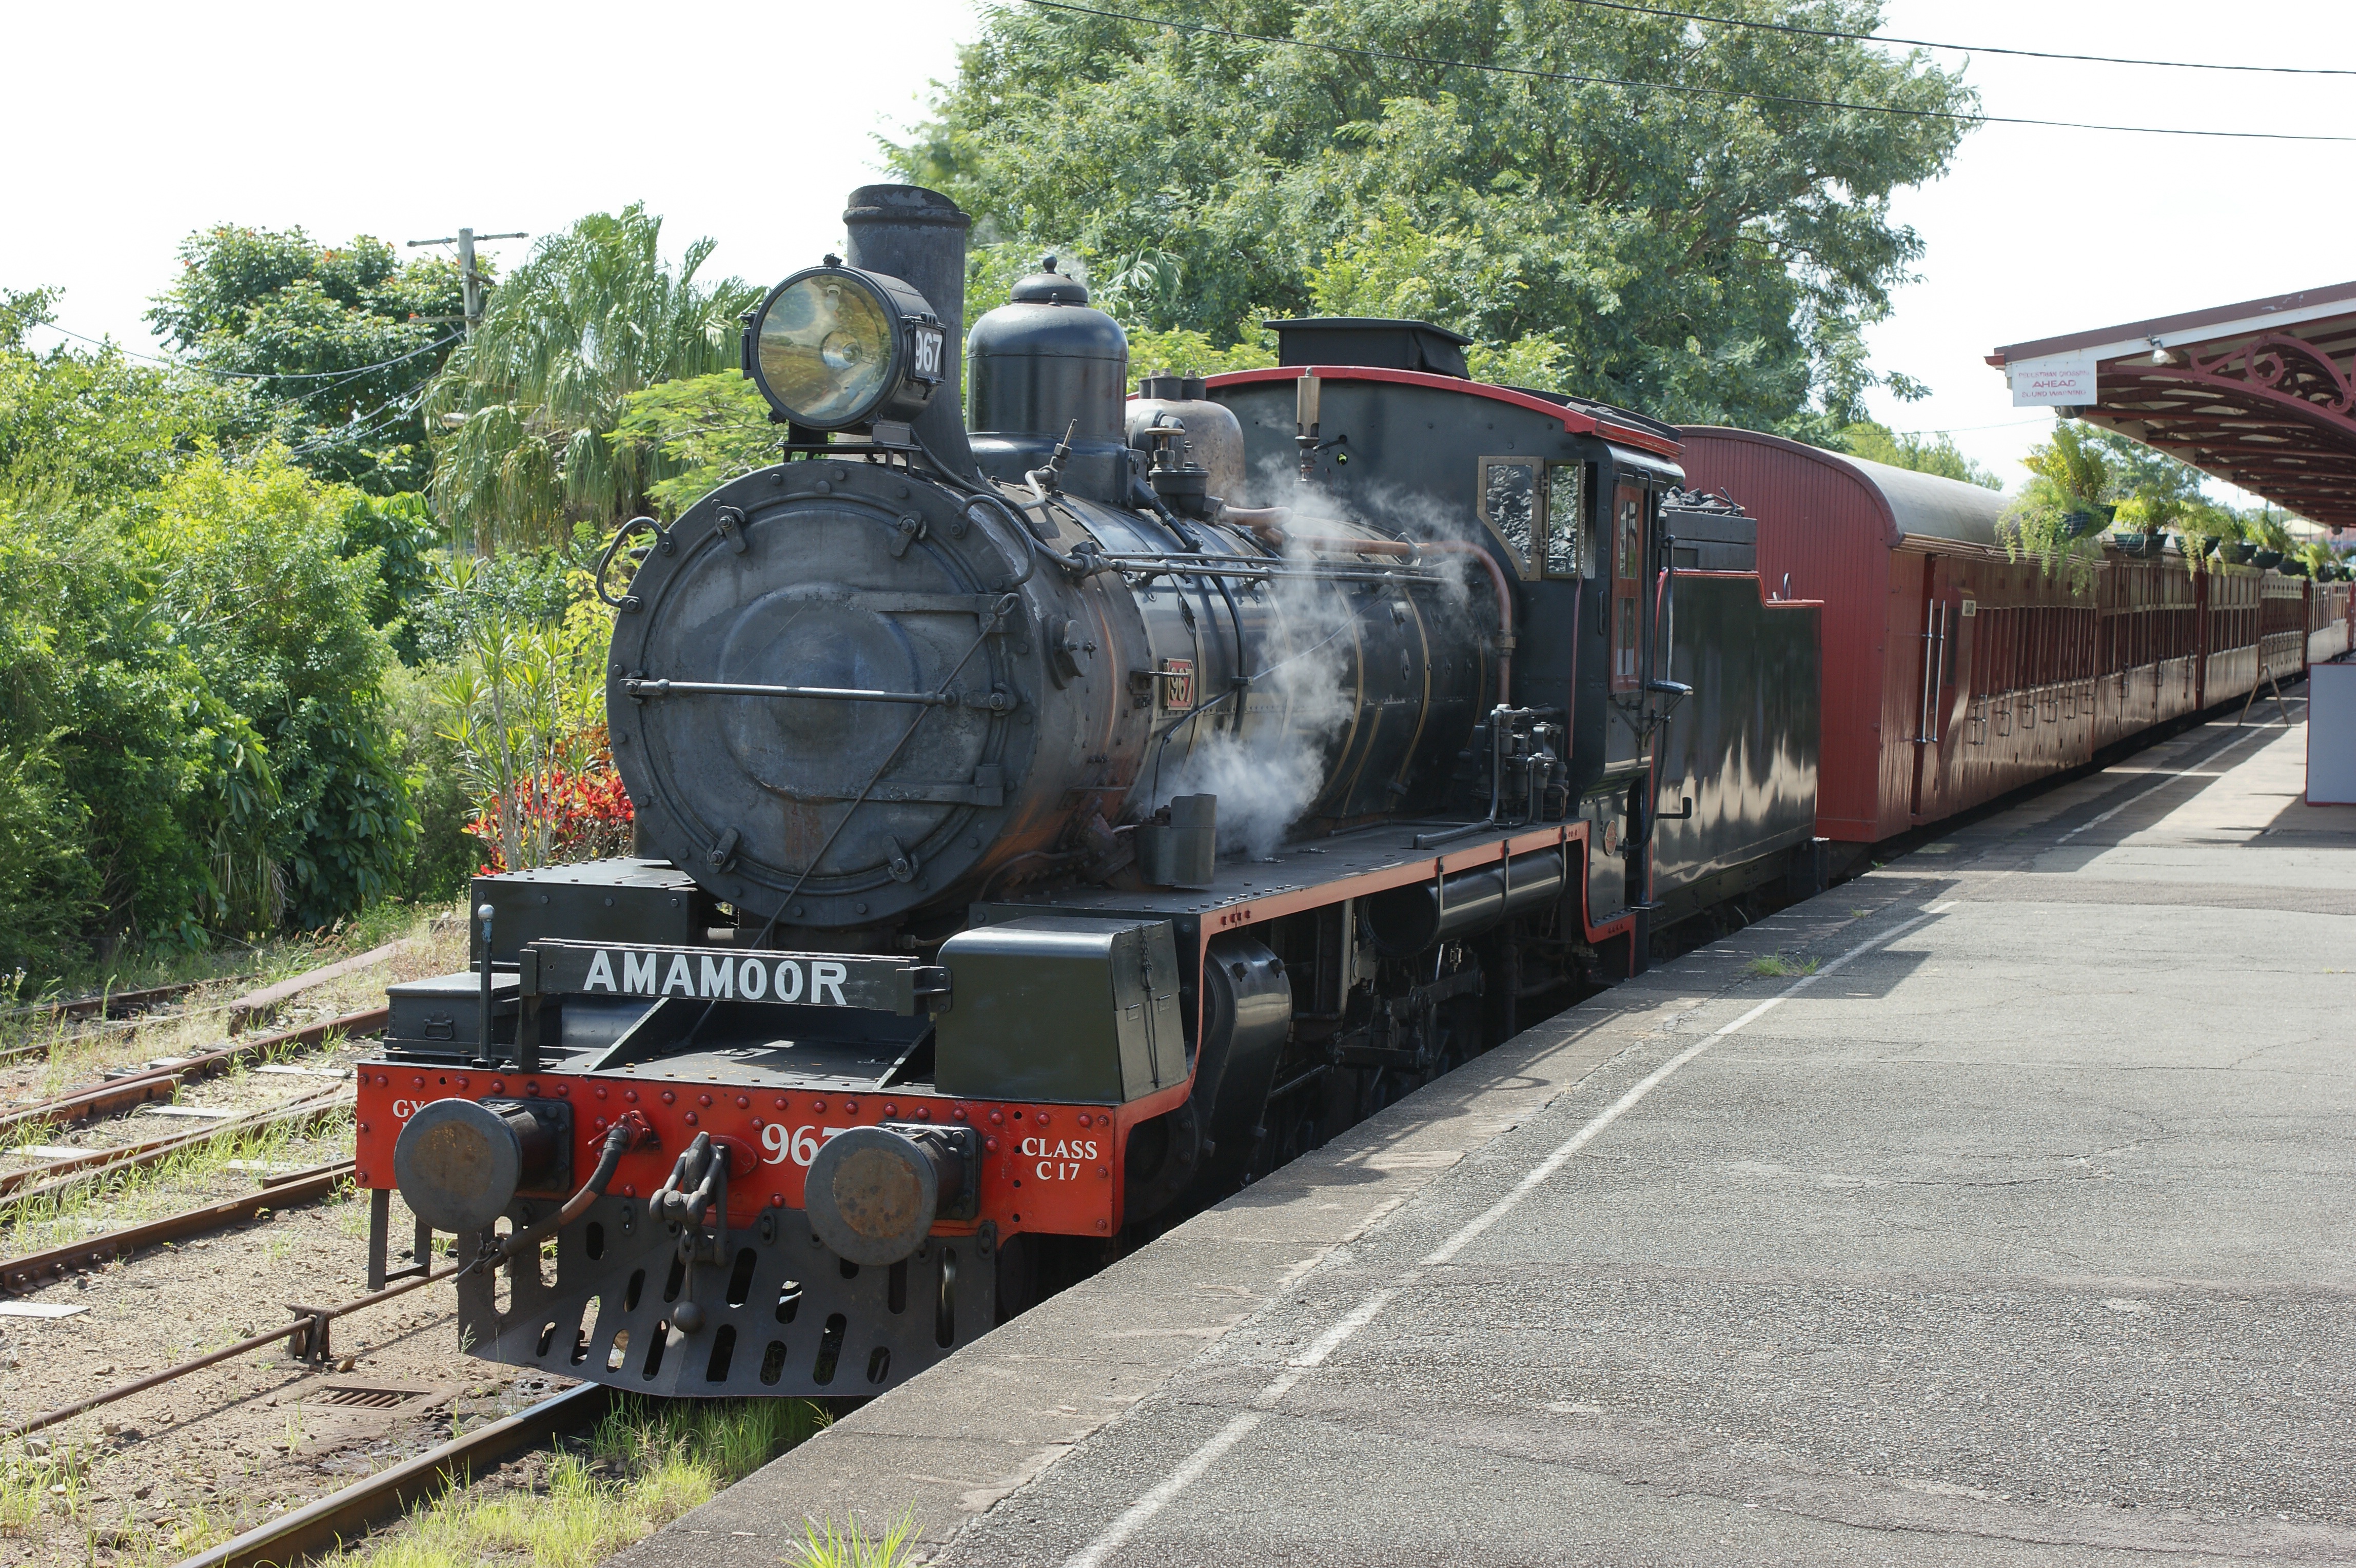
track, railway, railroad, vintage, antique, retro, old, rail, train, smoke, asphalt, transportation, transport, vehicle, station, platform, nostalgia, power, locomotive, carriage, steam engine, historical, coal, rail transport, passenger train, steam powered, land vehicle, rolling stock, railroad car, puffing billy